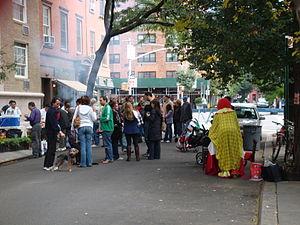
Une block party est, dans la culture américaine, une fête de quartier qui réunit un voisinage autour de quelques musiciens. Les block parties ont vu leur popularité augmenter à partir des années 1970, notamment à New York dans des boroughs tels que Manhattan, le Queens, Brooklyn ou le Bronx. Les block parties ont eu une influence très importante sur l'éclosion de la culture hip-hop, du rap, du dee jaying. Le terme est actuellement un peu galvaudé et concerne souvent des rassemblements qui n'ont plus rien à voir avec la vie d'un quartier et la culture populaire.